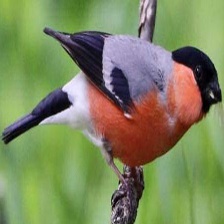
Species: EURASIAN BULLFINCH
Scientific name: PYRRHULA PYRRHULA